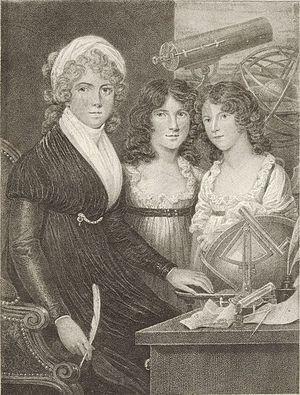
Margaret Bryan est une philosophe naturelle, éducatrice et auteur britannique de manuels standards scientifiques.